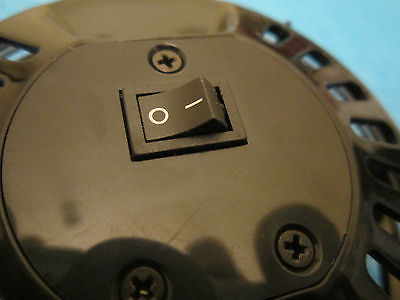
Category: fan